French Louisianians

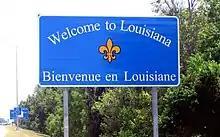
The State of Louisiana's welcome sign.

The Louisiana French speak similar dialects of French, the major varieties being Lower Louisiana French, Upper Louisiana French, and Louisiana Creole.